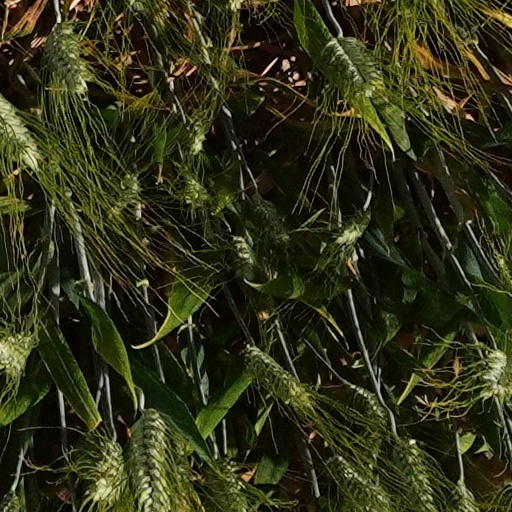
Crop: wheat